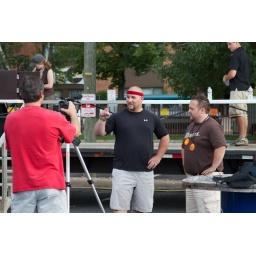
River Falls Days, 2010 ThursdayBean burrito eating contest, local cable interviewing the years previous winner (guy in blue shirt).